Santa Maria de Ripoll

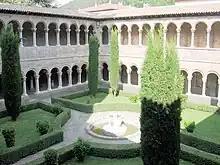
The cloister.

The Monastery of Santa Maria de Ripoll is a Benedictine monastery, built in the Romanesque style, located in the town of Ripoll in Catalonia, Spain. Although much of the present church is 19th century rebuilding, the sculptured portico is a renowned work of Romanesque art.